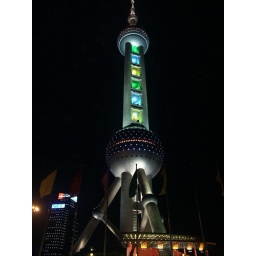
the sign of shanghai: the pearl tower in pudong